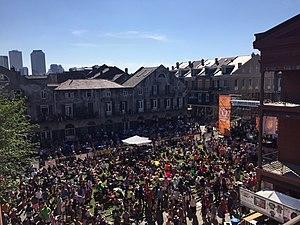
Le musée du Jazz de La Nouvelle-Orléans est un musée sur l'histoire de la musique jazz situé à La Nouvelle-Orléans en Louisiane aux États-Unis. Le musée du Jazz est aujourd'hui affilié au musée d'État de Louisiane bien que les deux musées aient été longtemps séparés. La collection se trouve dorénavant dans le bâtiment de la Monnaie de La Nouvelle-Orléans ou Old U.S Mint, situé au 400 Esplanade Avenue, dans le Vieux carré français historique de la ville.